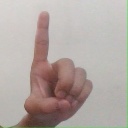
अक्षर: ड